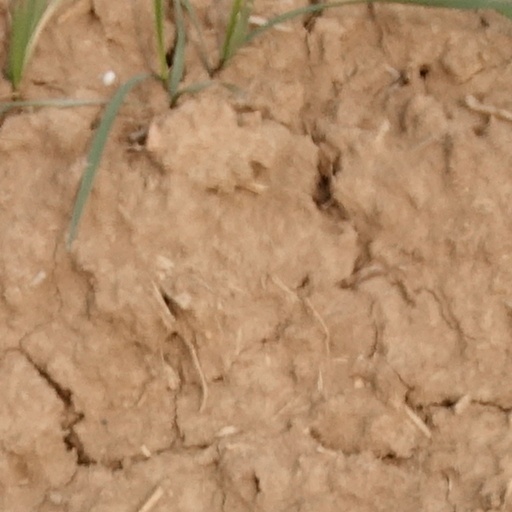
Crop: wheat